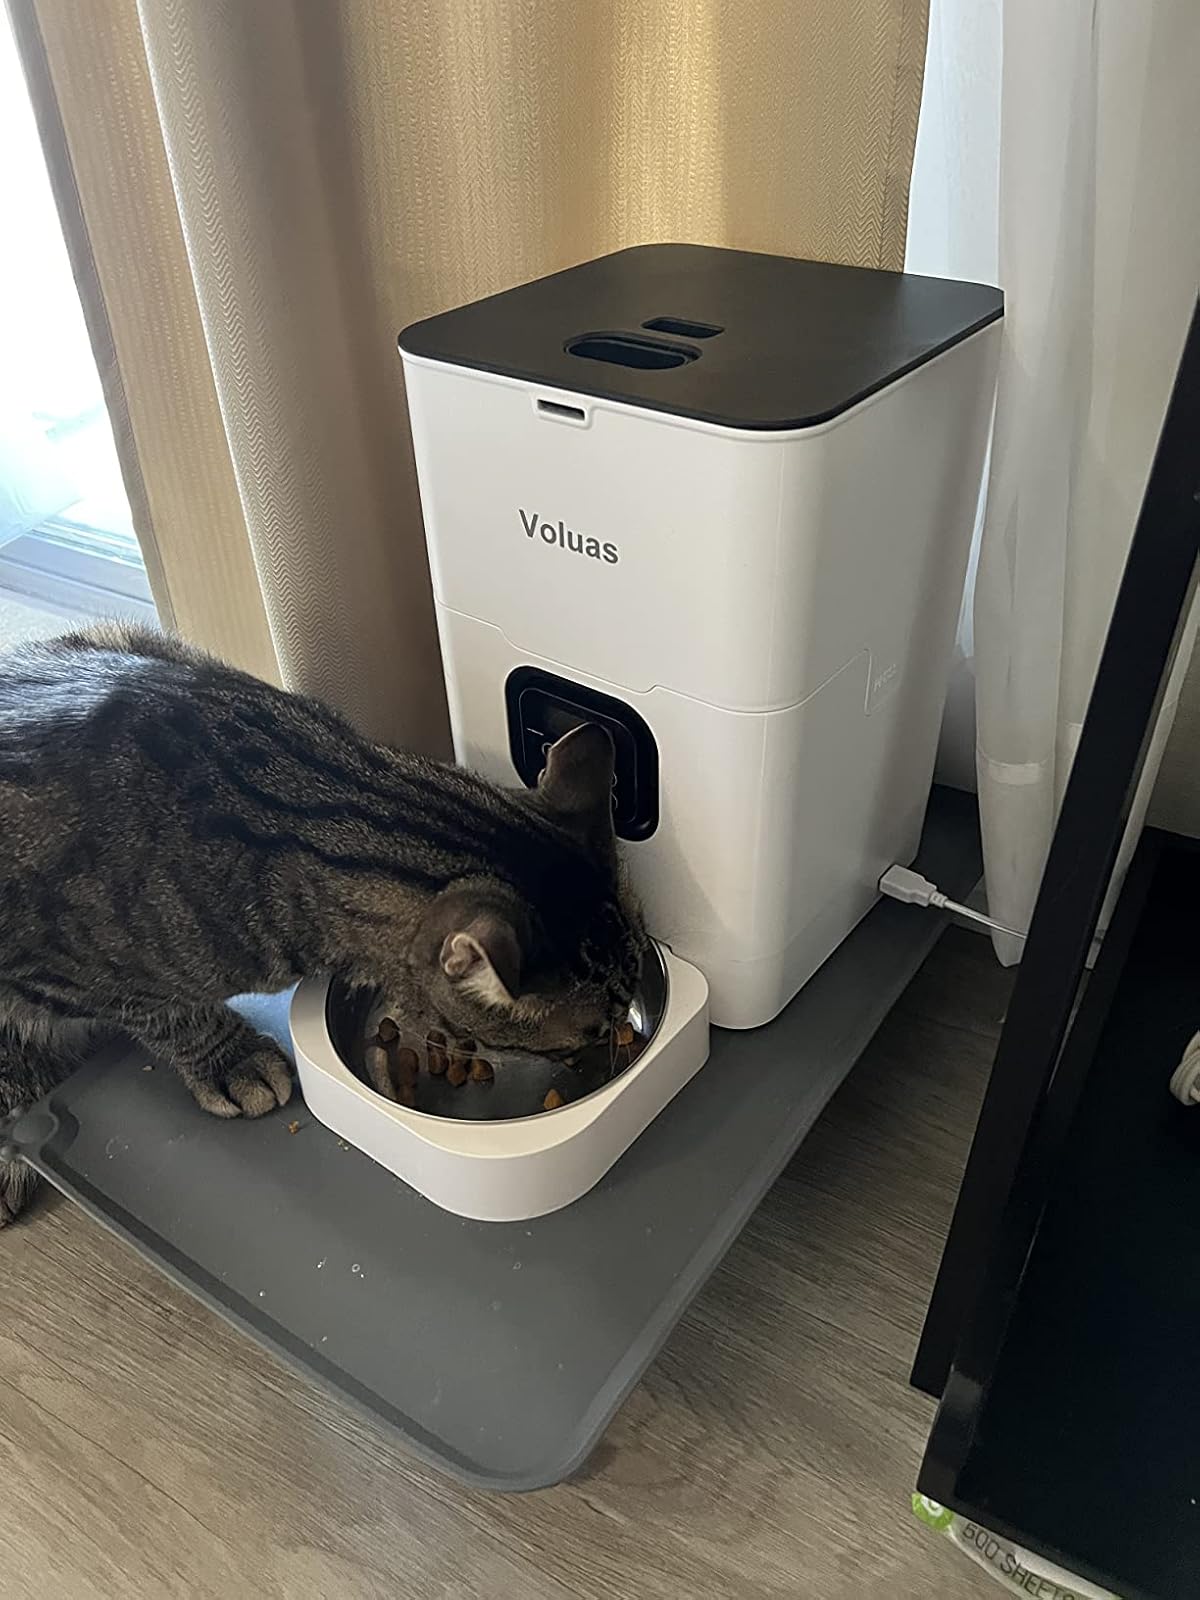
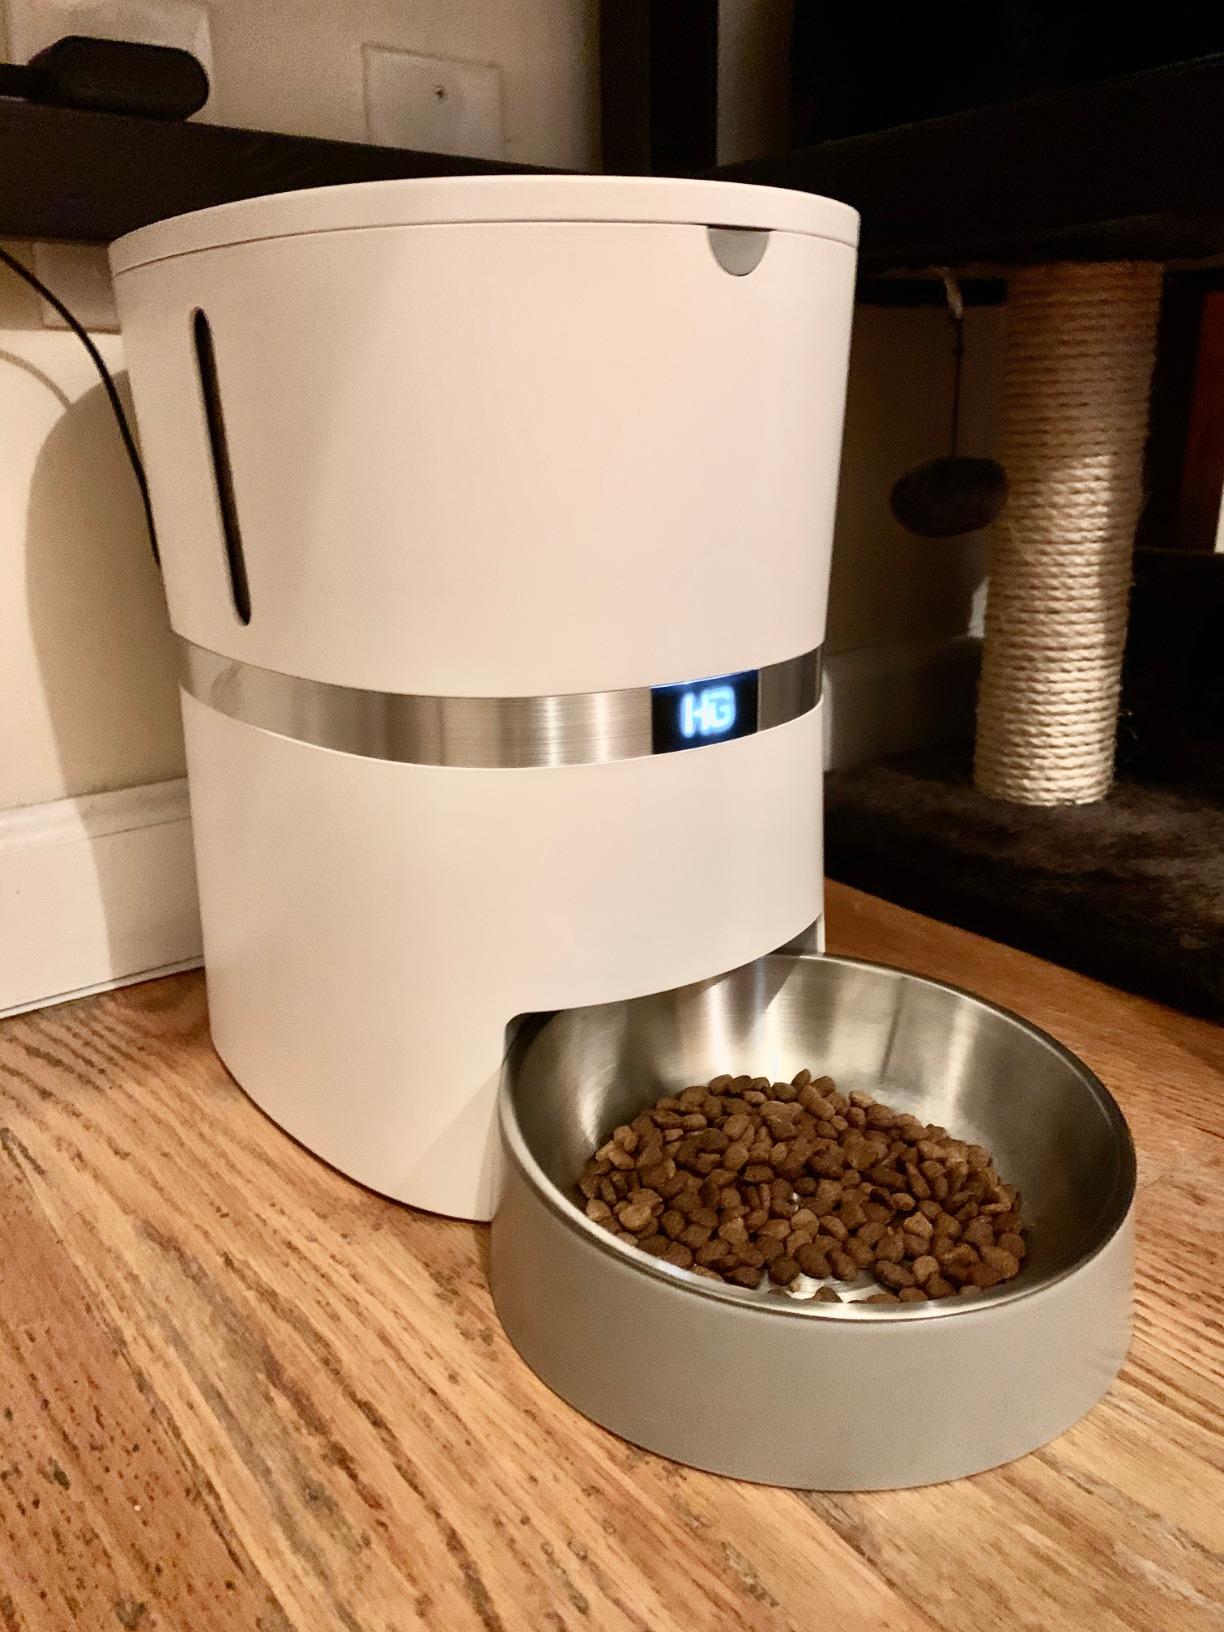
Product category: items_feeder
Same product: no